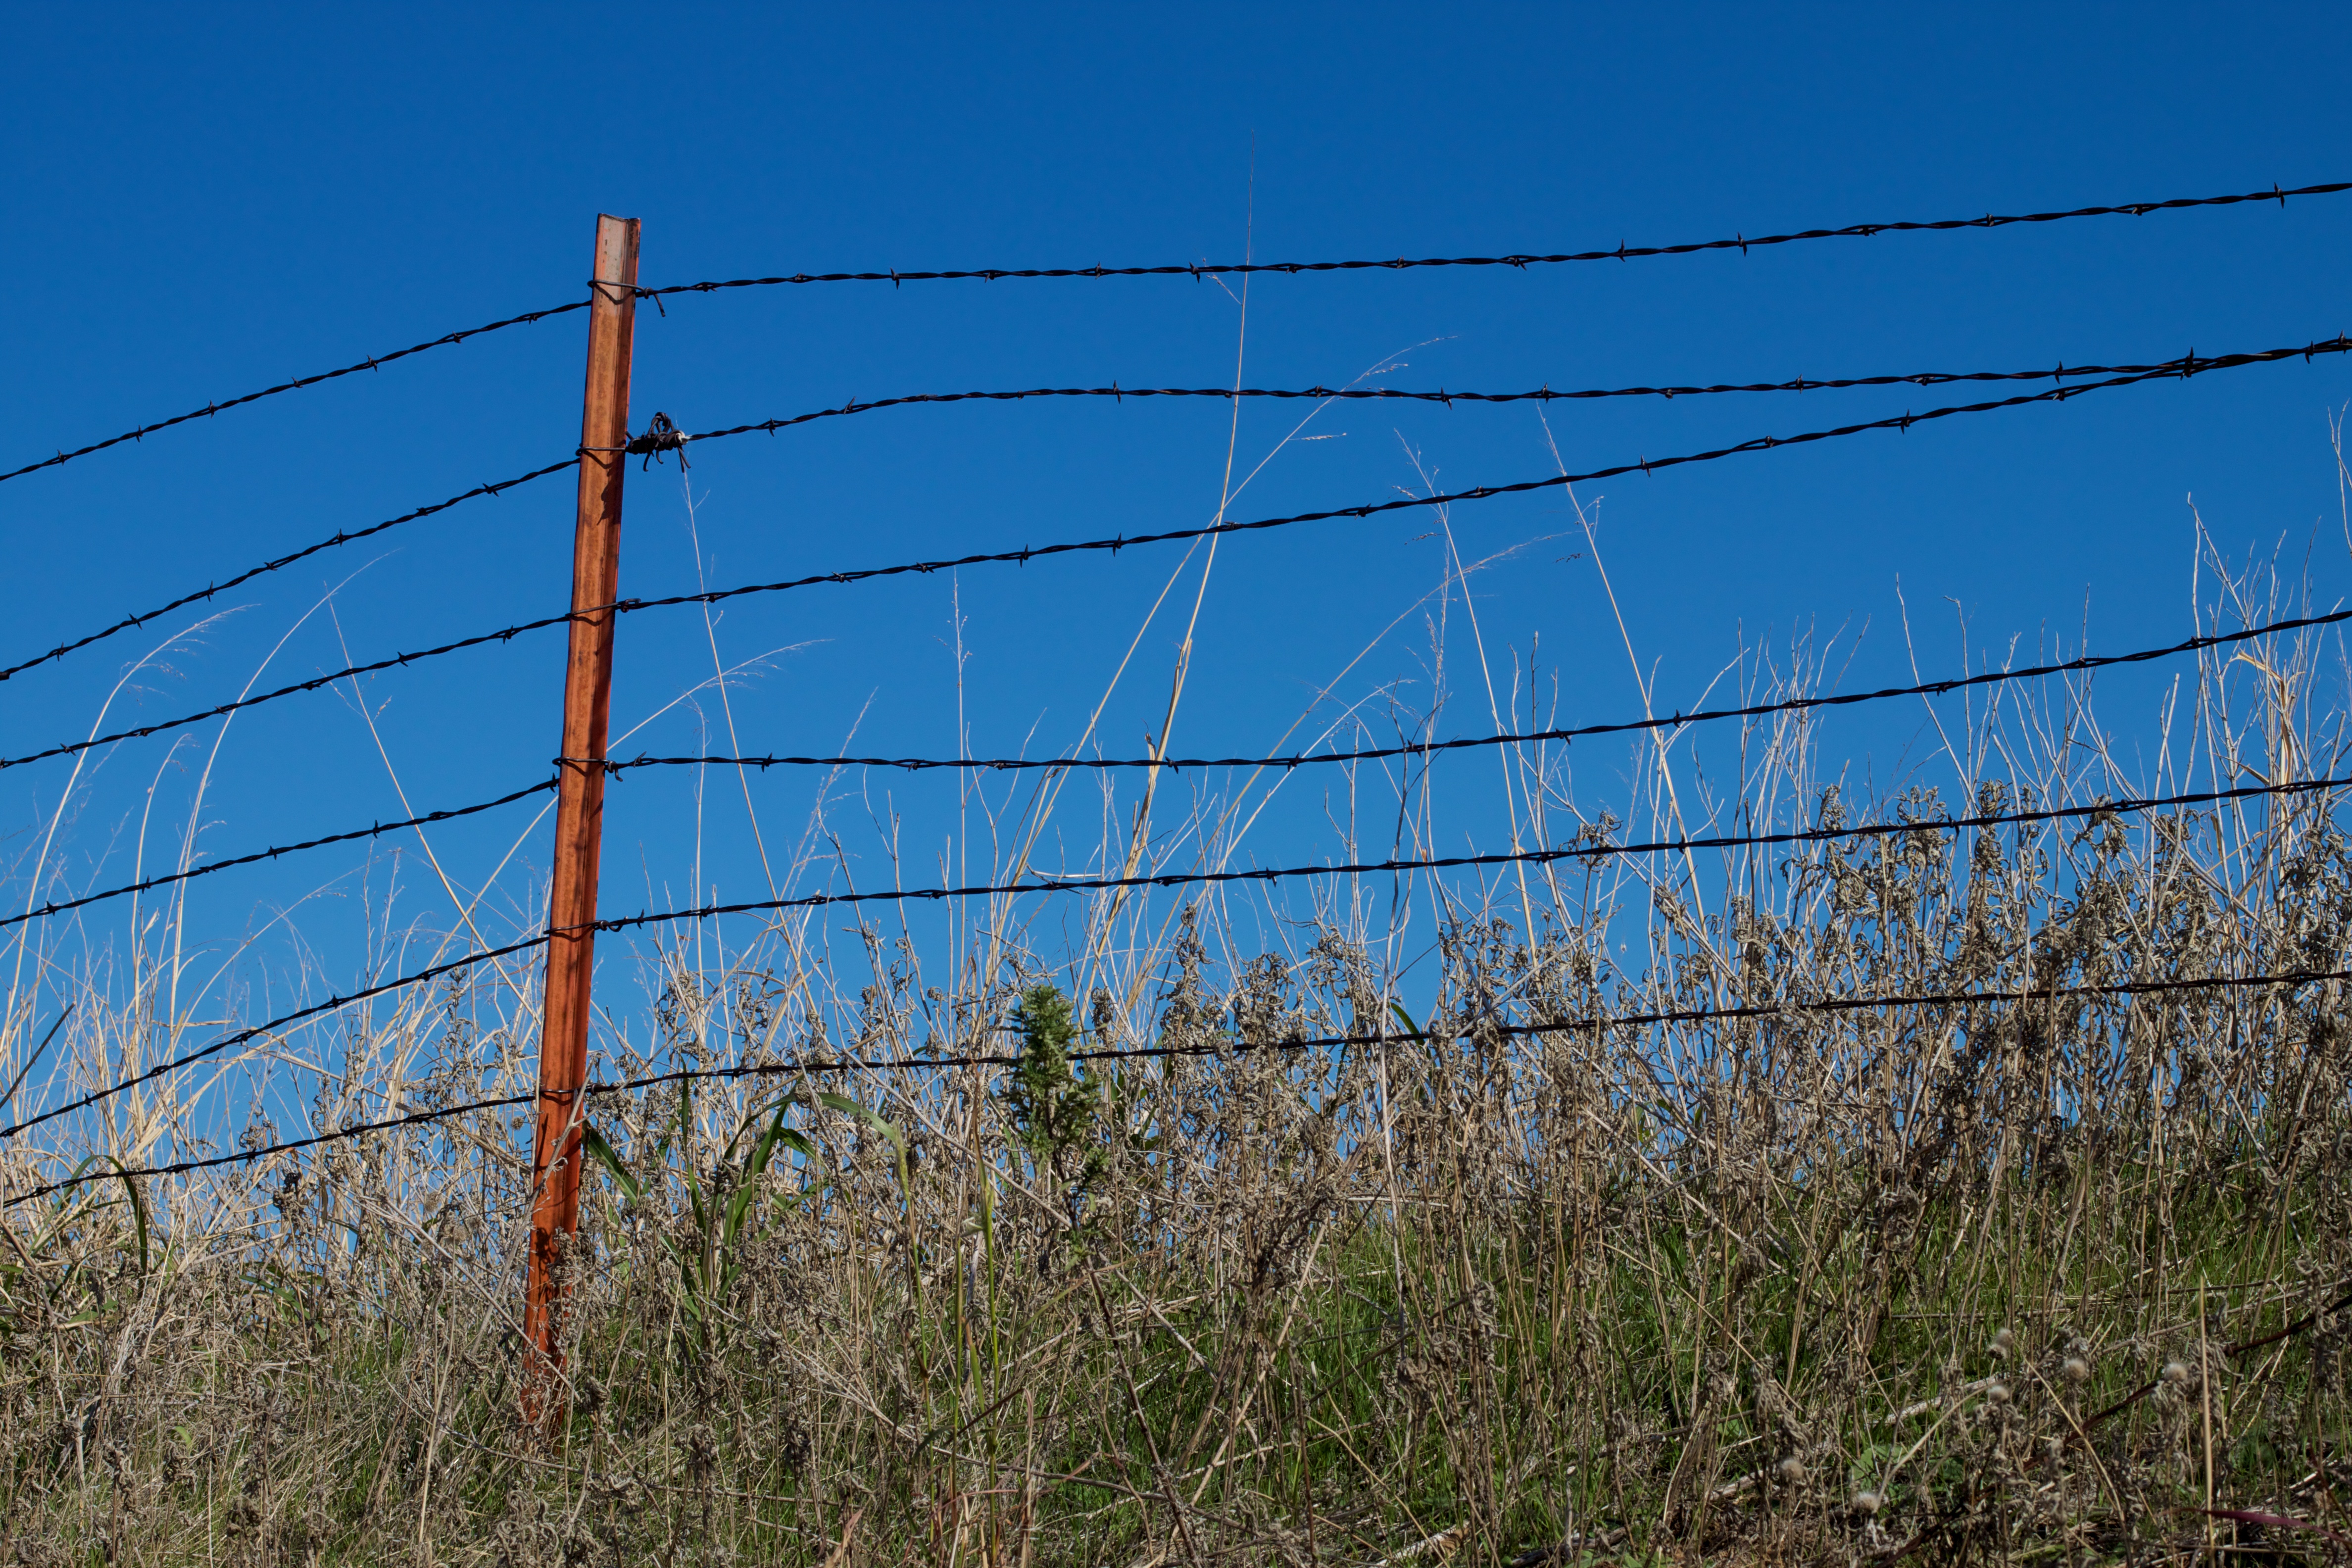
grass, fence, barbed wire, wind, line, tower, mast, electricity, net, odyssey, 2011365, transmission tower, outdoor structure, chain link fencing, wire fencing, home fencing, electrical supply, overhead power line